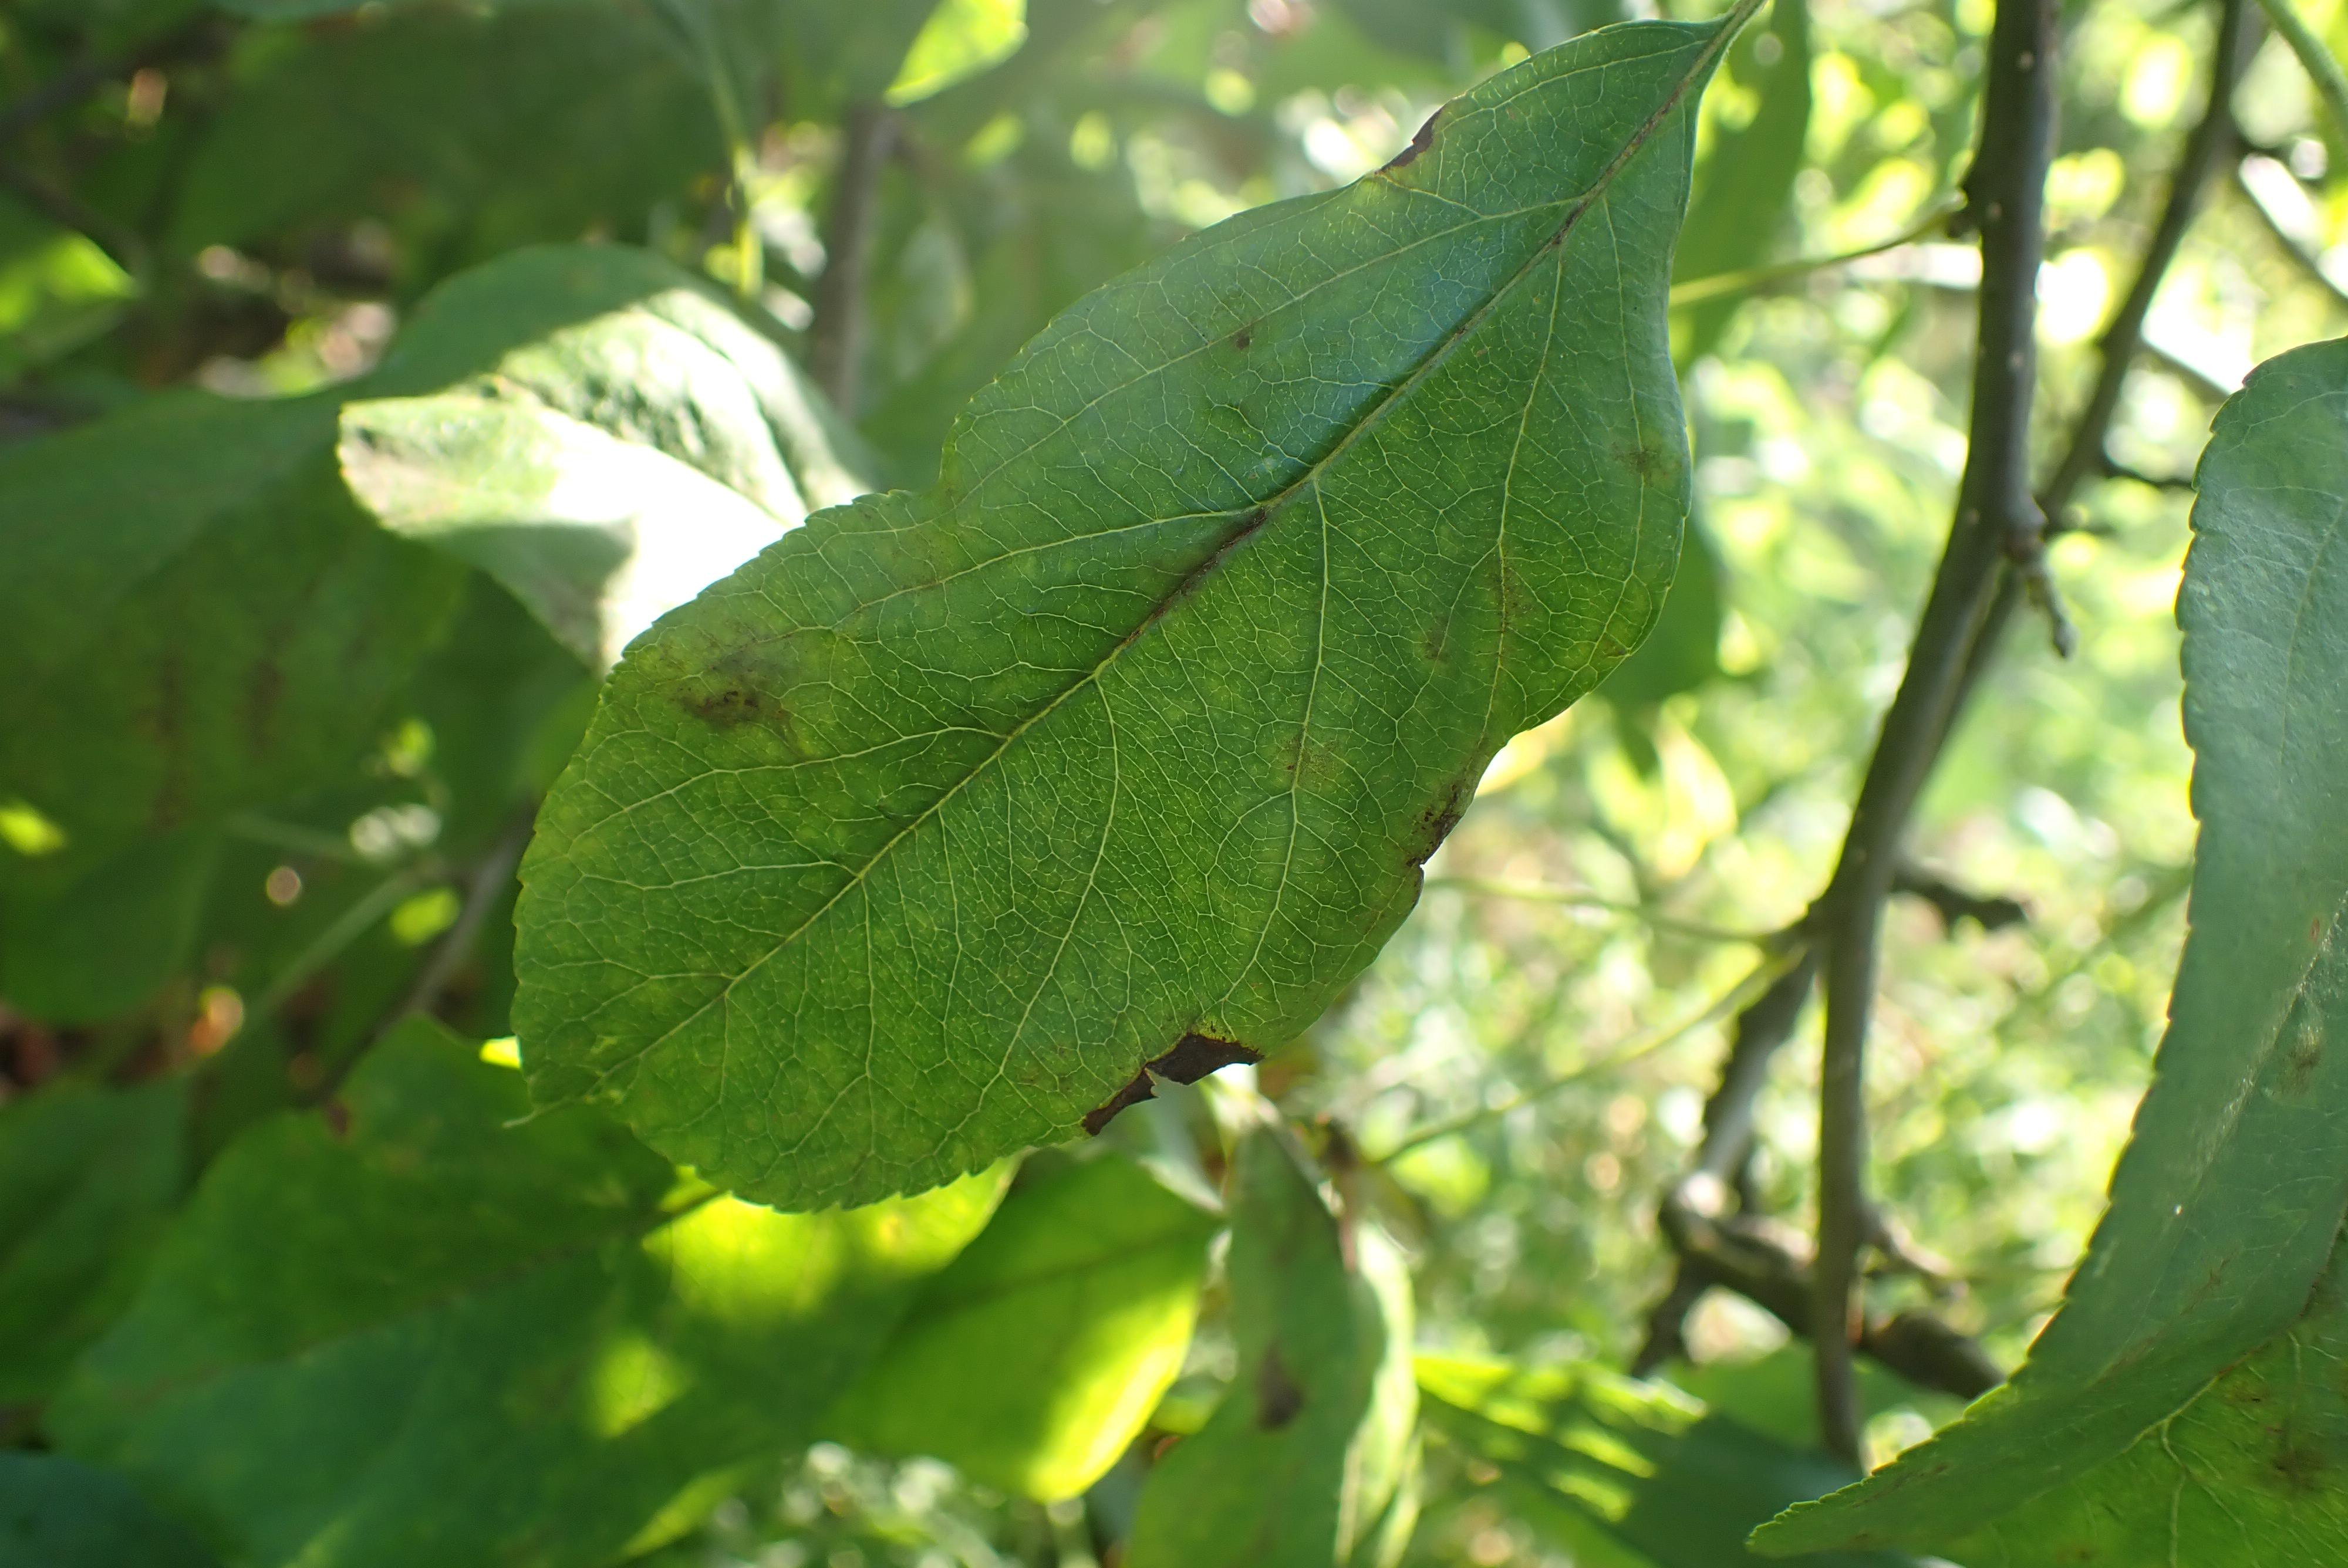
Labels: scab